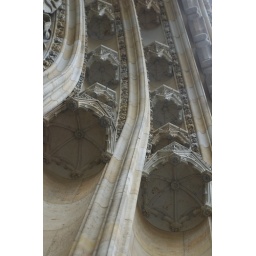
wall decorations in the outside facade of the Prague cathedral